Sylvain Sylvain

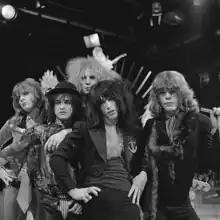
Sylvain Sylvain (second from left) and the New York Dolls on "TopPop" television program, 1973

Before joining the New York Dolls in 1971, Sylvain was a member of the band Actress, which also featured Arthur Kane, Johnny Thunders and former fashion partner Billy Murcia. He played rhythm guitar for the Dolls from 1971 until the group's dissolution in 1977. Sylvain and singer David Johansen were the last remaining members at the time the group broke up for the final time. After the first dissolution of the Dolls, he frequently played with Johansen on some of his solo records. He started his own band, The Criminal$, with another ex-Doll, Tony Machine, and continued to play the New York club scene. He landed a solo recording contract with RCA, and released one album with Lee Crystal (drums; later of Joan Jett's Blackhearts) and Johnny Ráo (guitar).